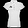
Label: T - shirt / top